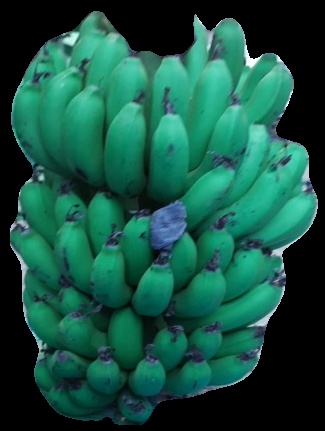
Variety: pachbale
Grade: grade2